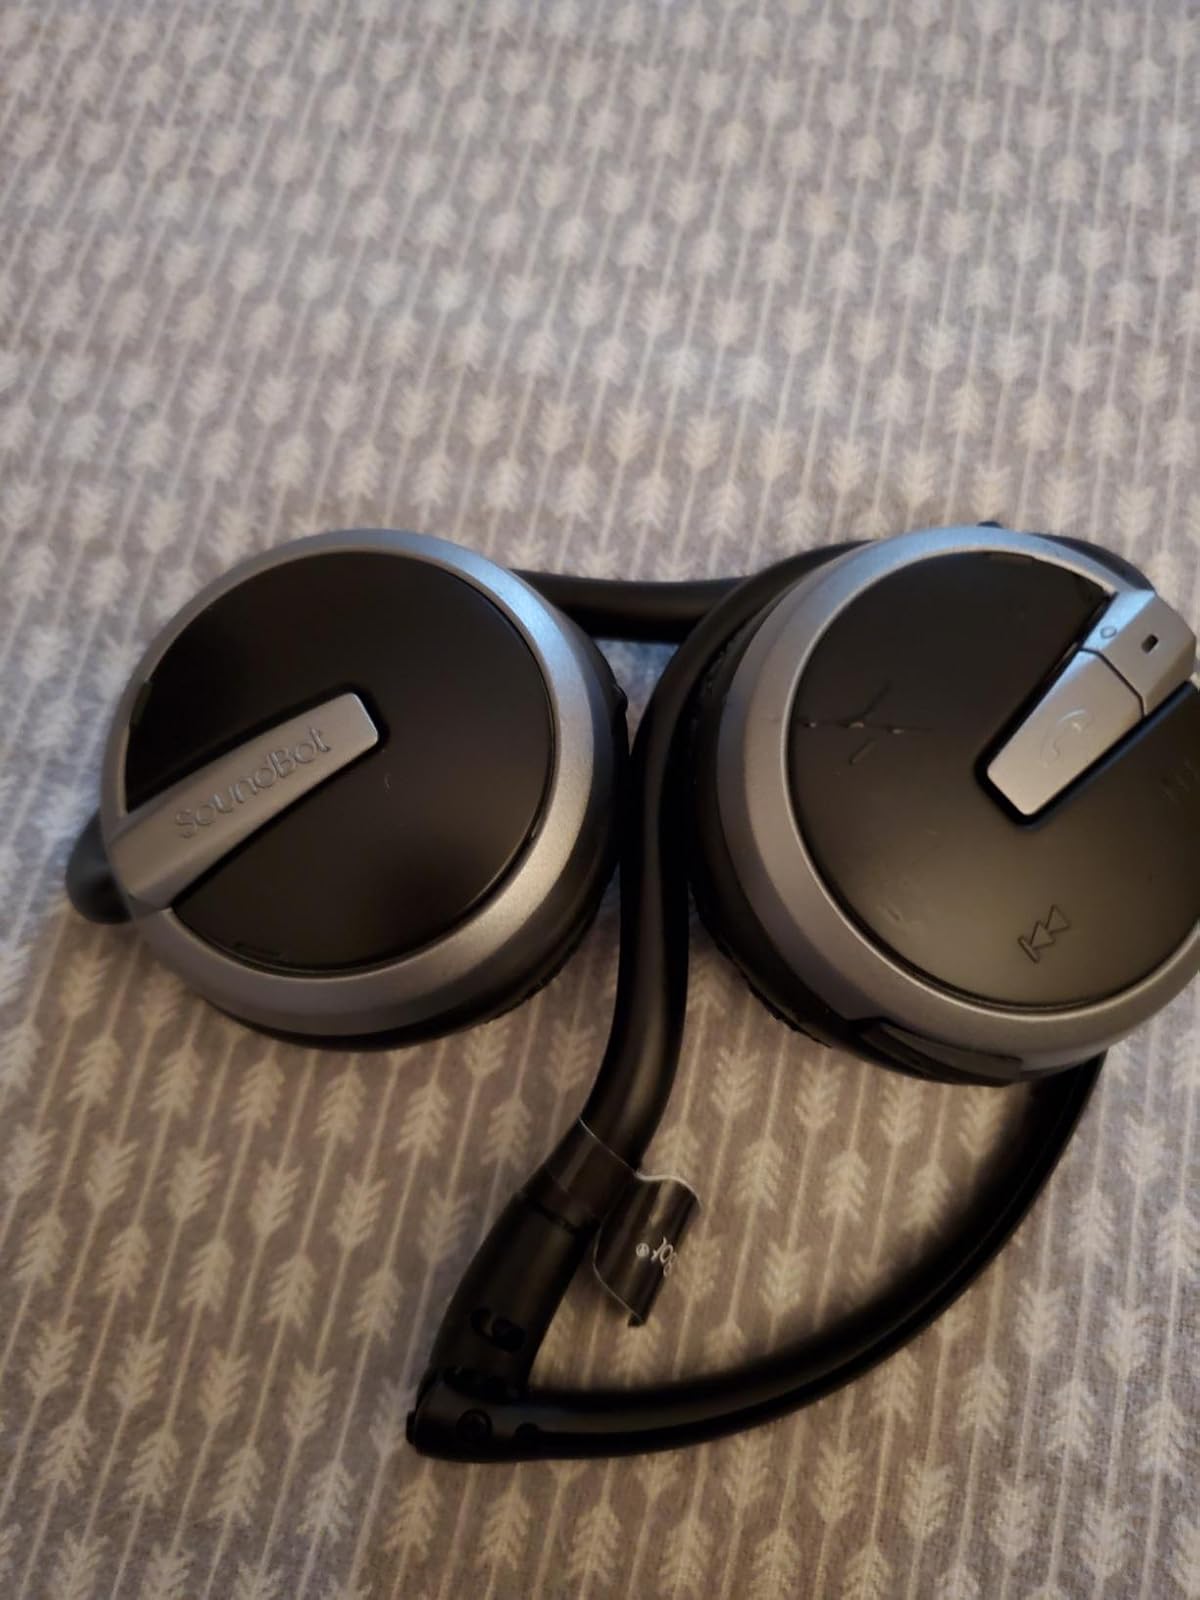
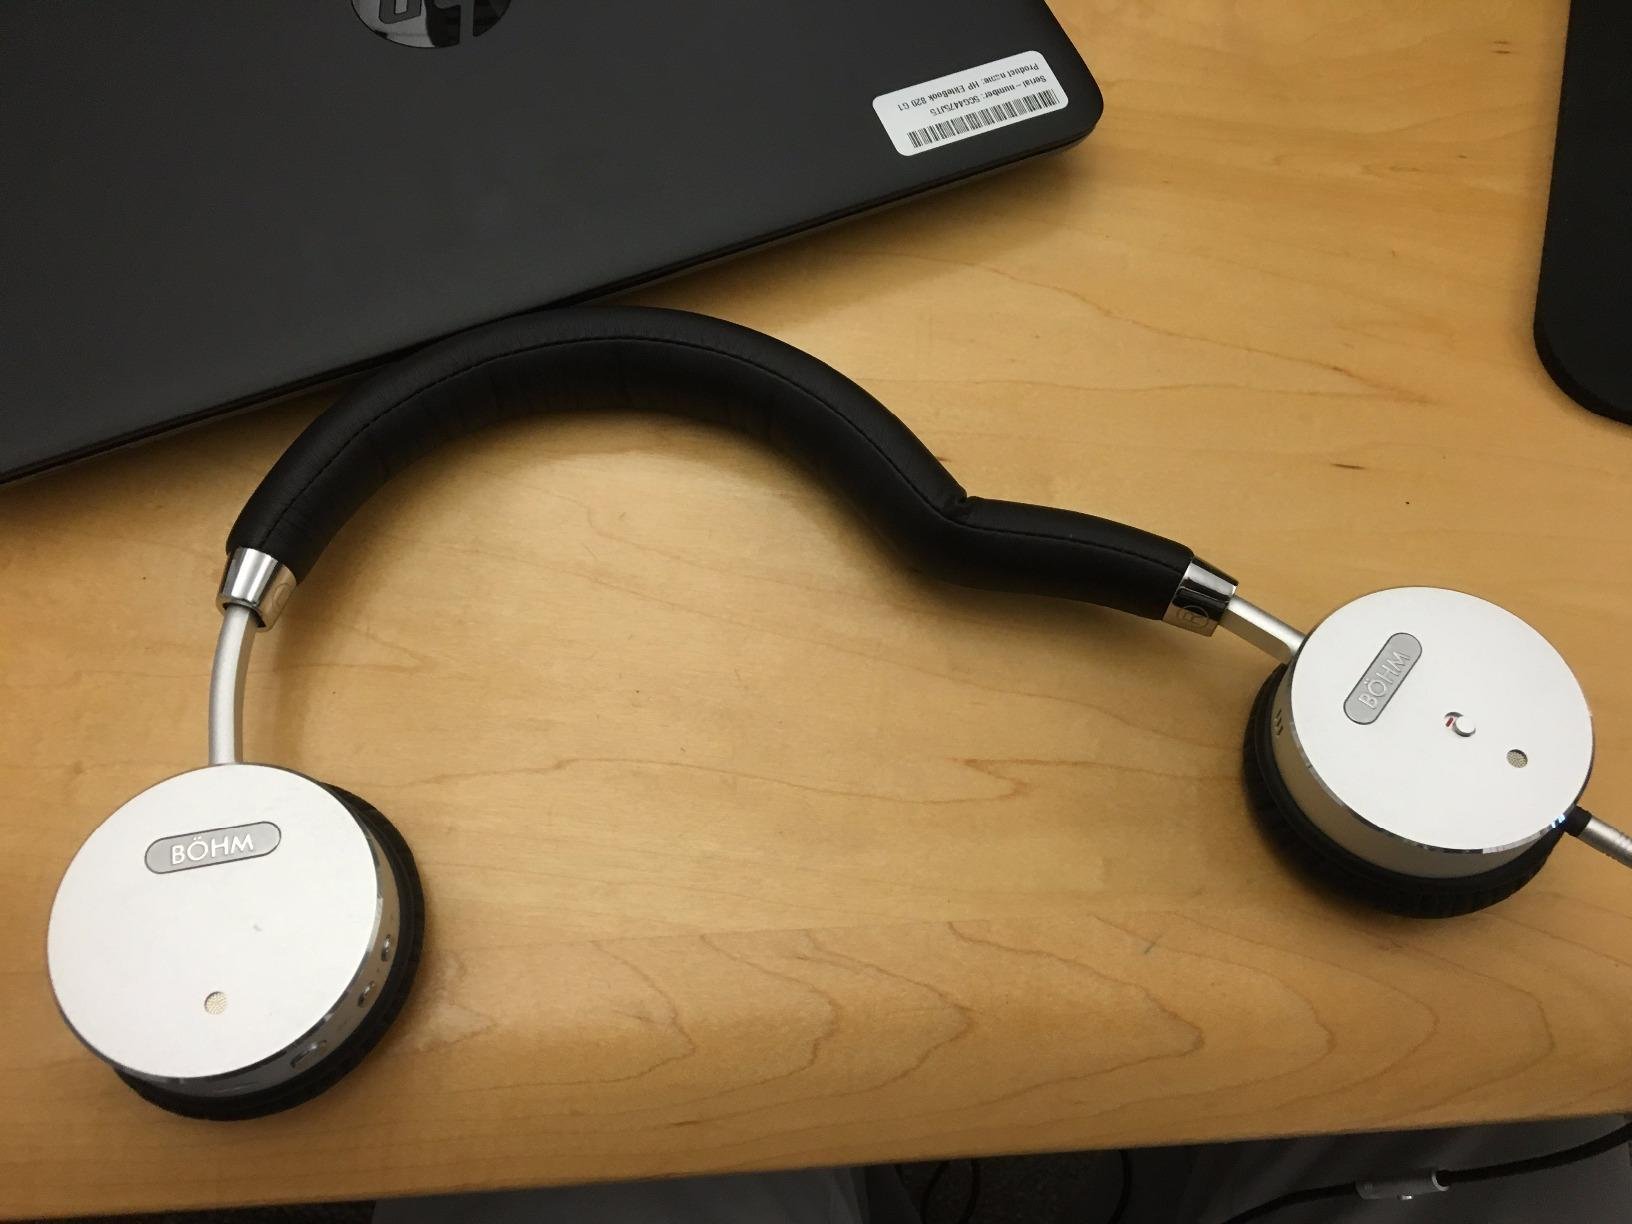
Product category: headphones
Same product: no